Project Vitello

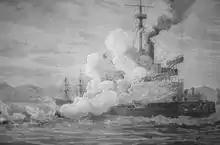
, 2 January 1879, explosion of a muzzle-loading gun

The 9.2-inch Mark X breech-loading gun "(pictured above)" on display at the Imperial War Museum at Duxford Aerodrome in England originated at Spur Battery in the British Overseas Territory of Gibraltar. By 1914, more than one hundred of the guns had been installed at emplacements in strategic areas across the British Empire. However, by 1981, Gibraltar's 9.2-inch guns were the only remnants of a weapon that had at one time been mounted on numerous artillery batteries. [Two more 9.2 inch Mk X guns survive at Oliver's Battery, on Rottnest Island, Western Australia. As of 2012, one has been restored, the other is still awaiting restoration.] The Imperial War Museum's decision to preserve one of the weapons was based on its symbolism of Britain's links to Gibraltar since the turn of the eighteenth century, as well as its former status as the United Kingdom's most important gun for coastal defence.